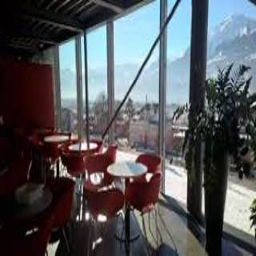
University of Liechtenstein